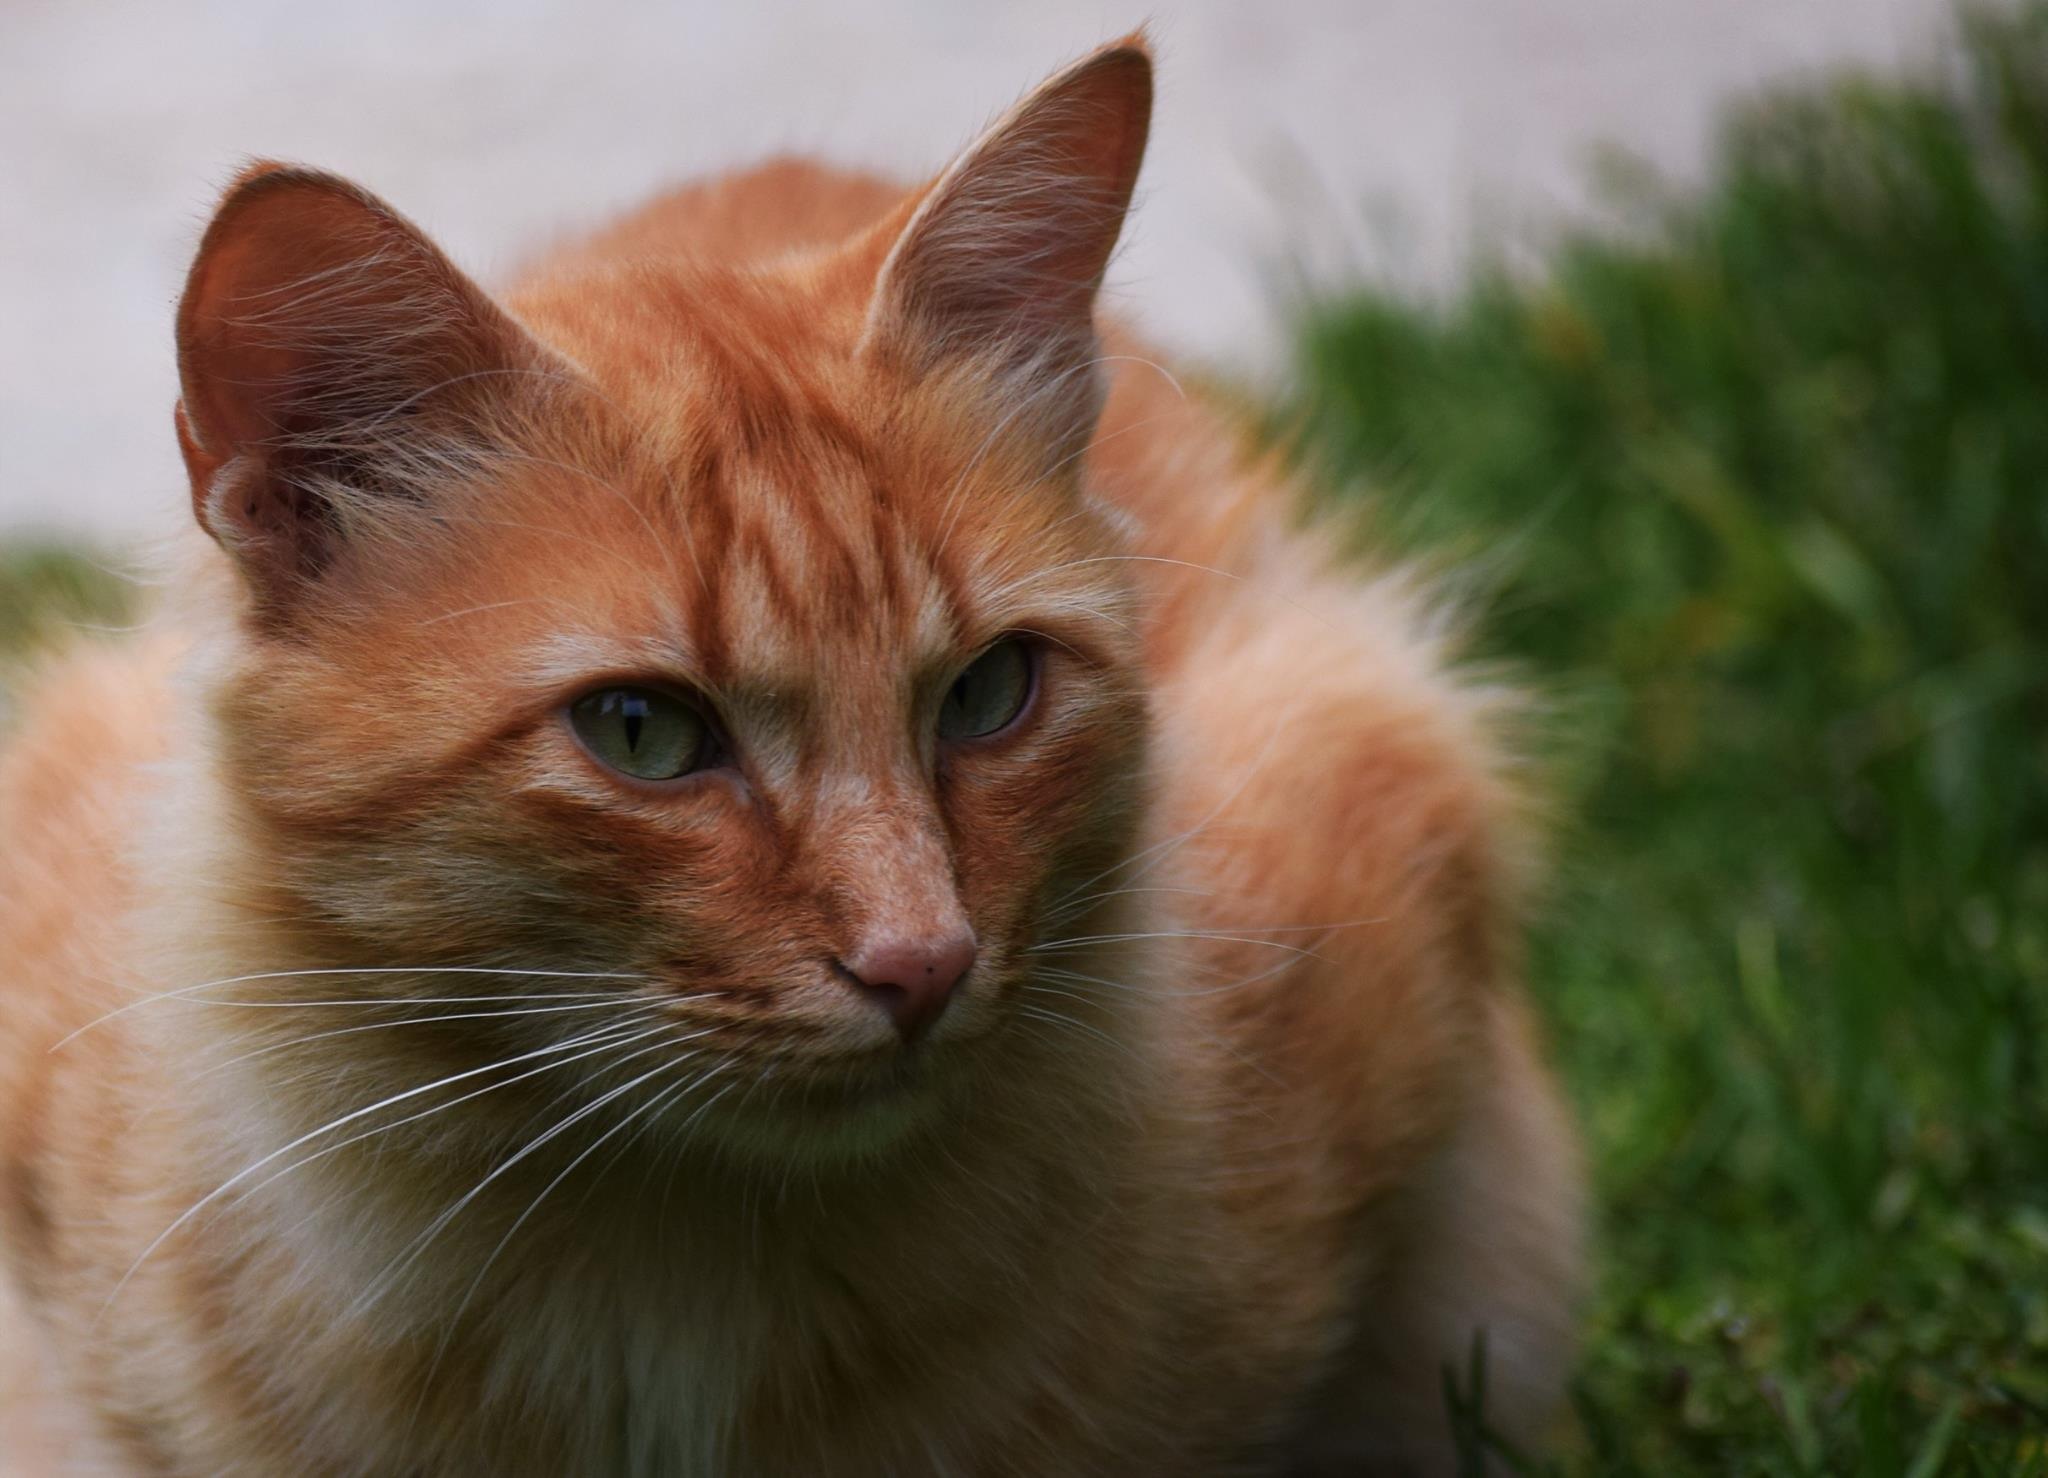
grass, profile, wildlife, fur, kitten, cat, fauna, close up, whiskers, snout, eye, small to medium sized cats, cat like mammal, domestic short haired cat, aegean cat